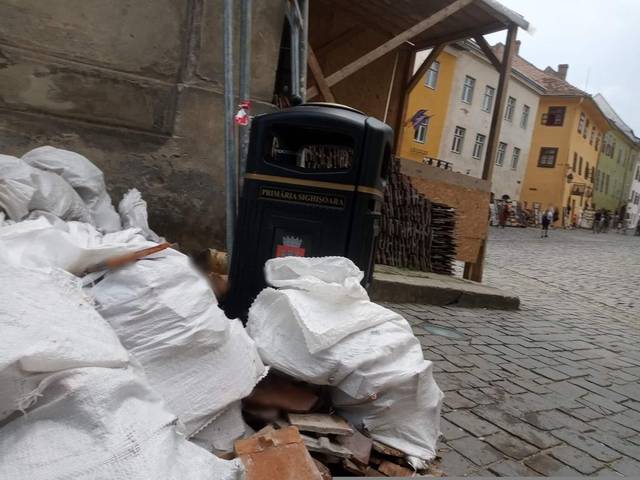
Region: Romania
Coordinates: 46.219, 24.793